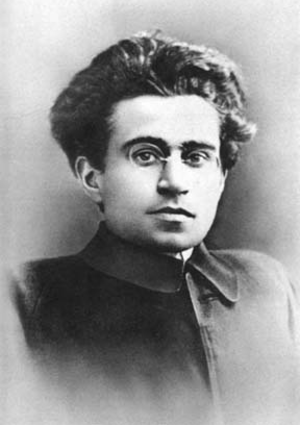
Antonio Gramsci
Antonio Gramsci var en italiensk forfatter, journalist, politiker og filosof, en socialistisk teoretiker, kommunist og antifascist. Han er medstifter af Italiens Partito Comunista Italiano og var en af dets ledere. Fra den 6. april 1924 til sin tilfangetagelse af fascisterne den 8. november 1926 var han medlem af det italienske parlament. Under sit fængselsophold forfattede Gramsci i alt 32 fængselsskrifter også kaldet Gramscis fængselsoptegnelser. Disse skrifter er blevet nogle af de mest indflydelsesrige marxistisk filosofiske værker i eftertiden. Gramsci blev idømt 20 års straffearbejde, men blev løsladt i 1937 pga. sygdom. Han døde kort efter.